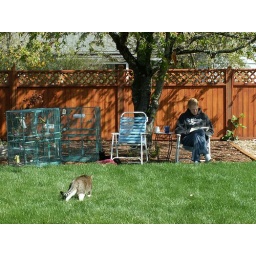
The cats and birds joined us for a lazy breakfast in our backyard. (c) 2006 Kerstyn Olson